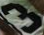
Number: 3